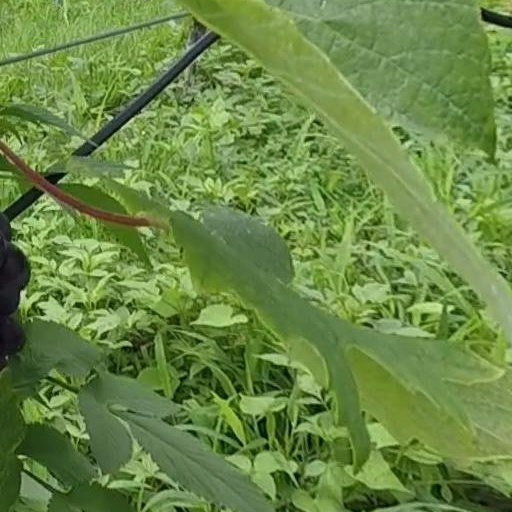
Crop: grape